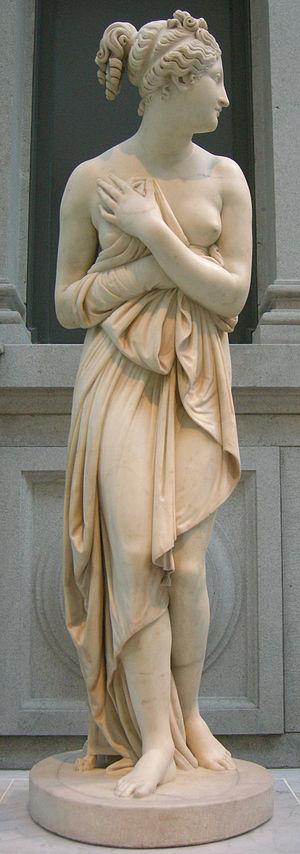
La page sculptures de Vénus montre, par ordre chronologique des œuvres réalisées en différents matériaux, tels que marbre ou bronze, de la déesse Vénus - l'équivalent romain de la déesse grecque Aphrodite - et qui suivaient la tradition plus ancienne des statuettes féminines, caractéristiques du Paléolithique supérieur eurasiatique, c'est-à-dire des Vénus paléolithiques, comme la Vénus de Brassempouy, ou la Vénus de Willendorf.